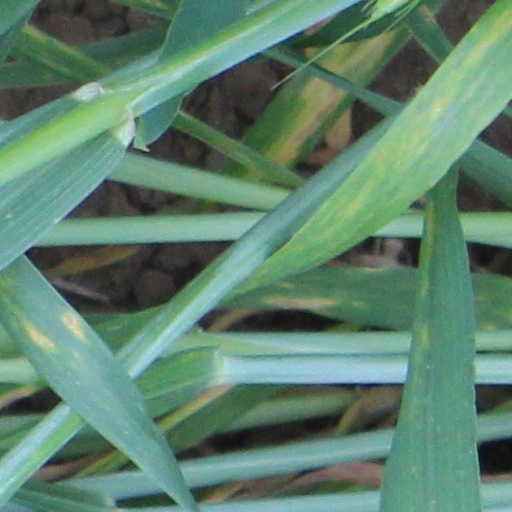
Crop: wheat